Lalita Lajmi

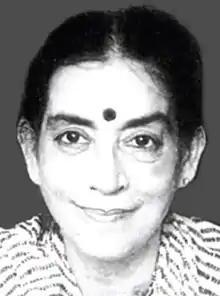

Lalita Lajmi (17 October 1932 – 13 February 2023) was an Indian painter. She was a self-taught artist born into a family involved in the arts, and was very fond of classical dance even as a child. She was the sister of Hindi film director, producer, and actor Guru Dutt. In 1994, she was invited to the Guru Dutt Film Festival, organised by Gopalkrishna Gandhi, the Indian High Commissioner at Nehru Centre, London. Her work was also influenced by Indian films such as those made by her brother, Satyajit Ray and Raj Kapoor.